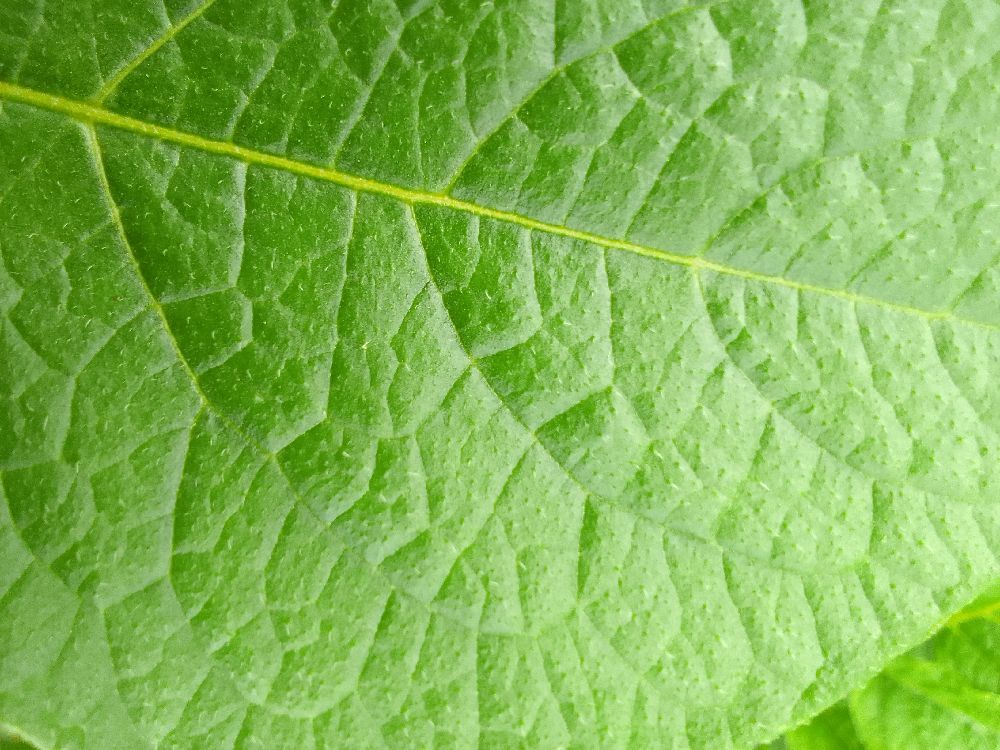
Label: Healthy